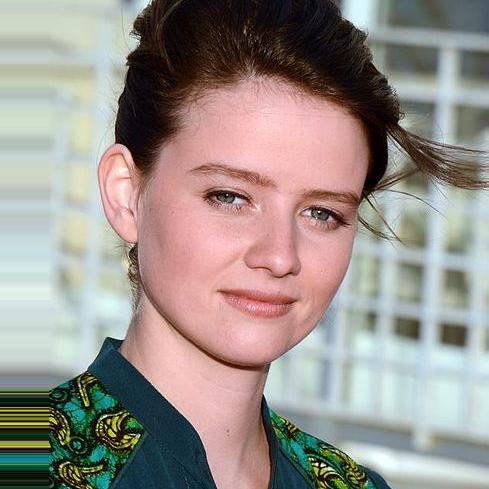
Age: 24